Loon Church

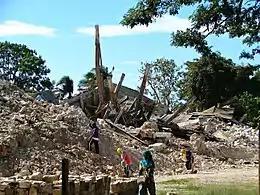
The rubble of Loon Church

On December 6, 2010, Loon Church was declared a National Cultural Treasure by the National Museum of the Philippines. The church was also declared as a National Historical Landmark in the same year by the National Historical Commission of the Philippines.